Murder of John Lennon

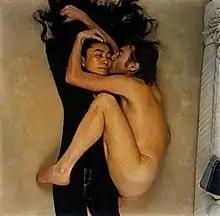
Annie Leibovitz's portrait of Lennon and Ono, taken on the day of the murder. It has since been considered one of the most important photos of all time.

Mark David Chapman, a 25-year-old former security guard from Honolulu, Hawaii, with no prior criminal convictions, was a fan of the Beatles. J. D. Salinger's novel "The Catcher in the Rye" (1951) had taken on great personal significance for Chapman, to the extent that he wished to model his life after the novel's protagonist, Holden Caulfield. One of the novel's main themes is Caulfield's rage against adult hypocrisy and "phonies". Chapman claimed that he had been enraged by Lennon's infamous, much-publicized remark in 1966 that the Beatles were "more popular than Jesus", and by the lyrics of Lennon's songs "God" (in which Lennon states that he does not believe in the Beatles, God, or Jesus) and "Imagine", where Lennon states "imagine no possessions", despite having a lavish lifestyle (as depicted in Anthony Fawcett's 1976 book "John Lennon: One Day at a Time"). Chapman concluded that the latter made Lennon a "phony".